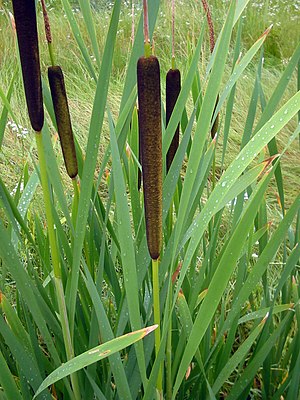
Smalbladet dunhammer
Smalbladet dunhammer er en sumpplante, der vokser ved søbredder og vandløb. Den er mellem 1 og 2,5 meter høj og har lange blade, der er ca. 1 cm brede. Frøstanden er ved modenhed op til 2 cm bred.